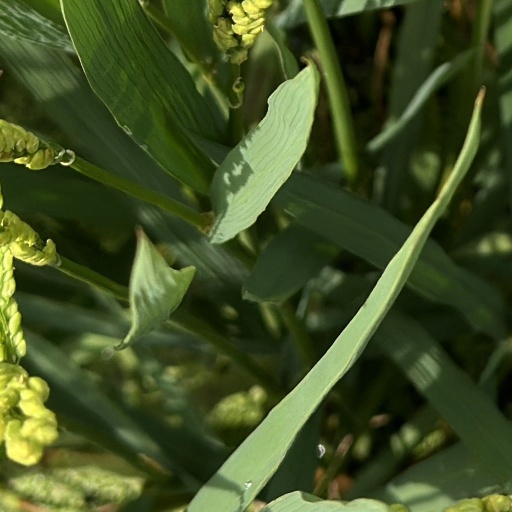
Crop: rice